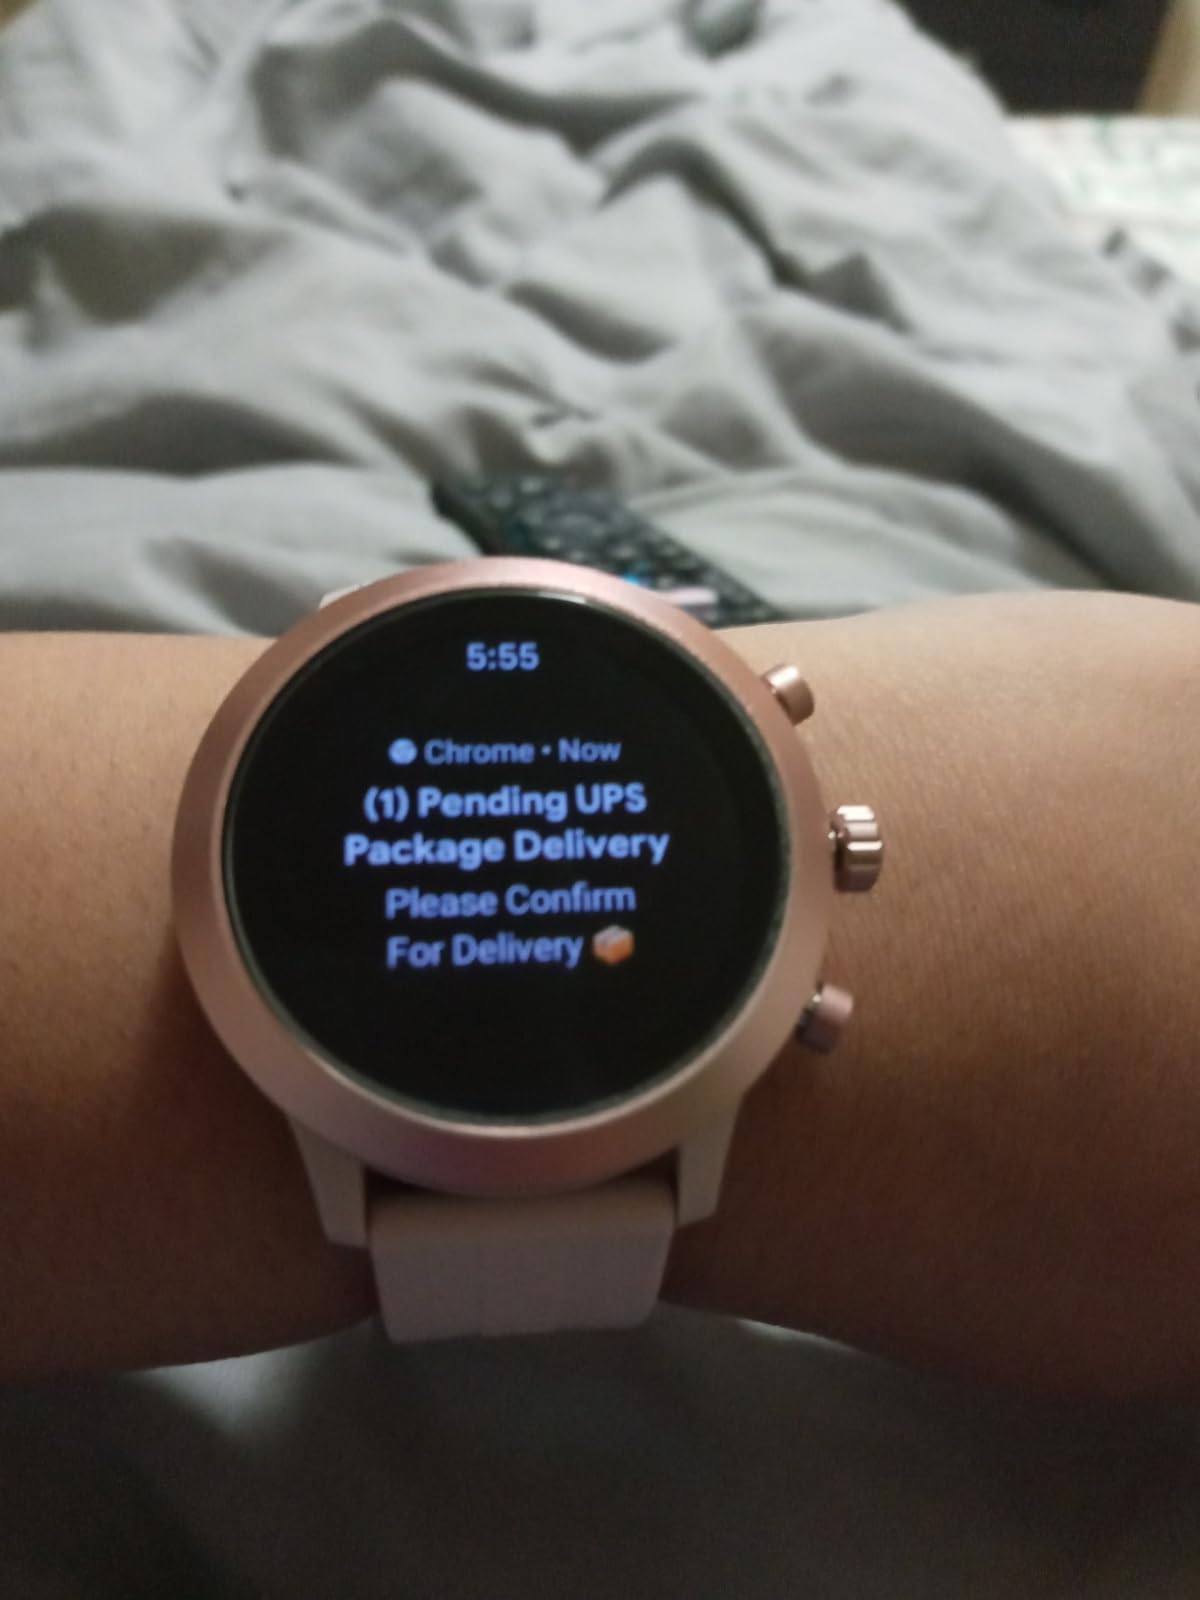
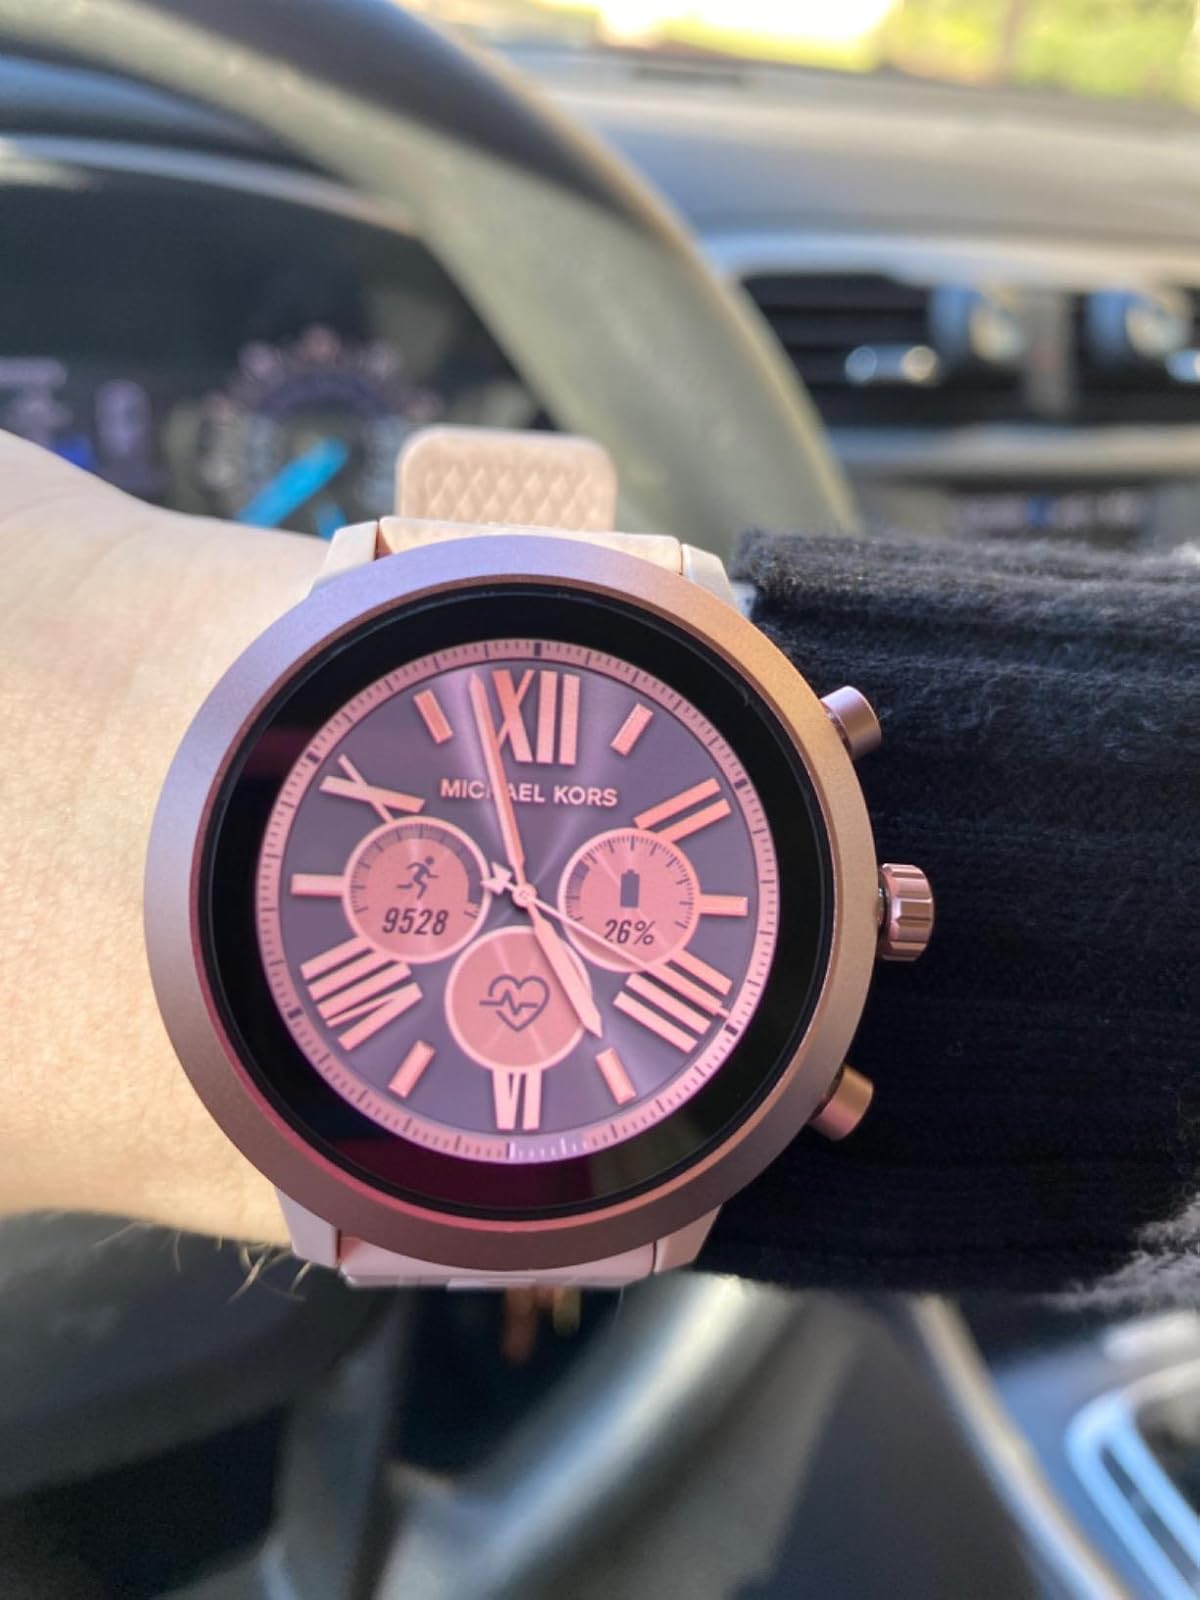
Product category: smartwatch
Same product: yes